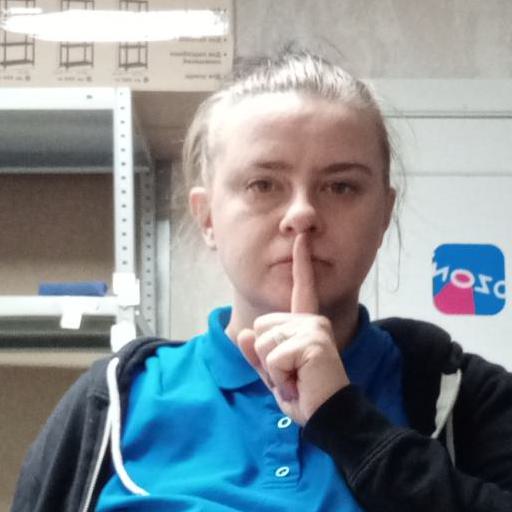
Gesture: mute